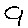
Label: 9